Dyad (music)

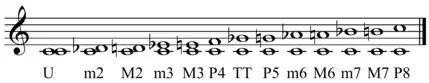
All dyads within an octave on C.

In music, a dyad (less commonly, diad) is a set of two notes or pitches. The notes of a dyad can be played simultaneously or in succession. Notes played in succession form a melodic interval; notes played simultaneously form a harmonic interval.